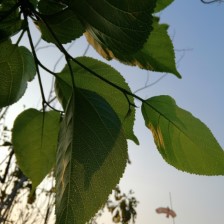
Variety: TaiwanMeacho